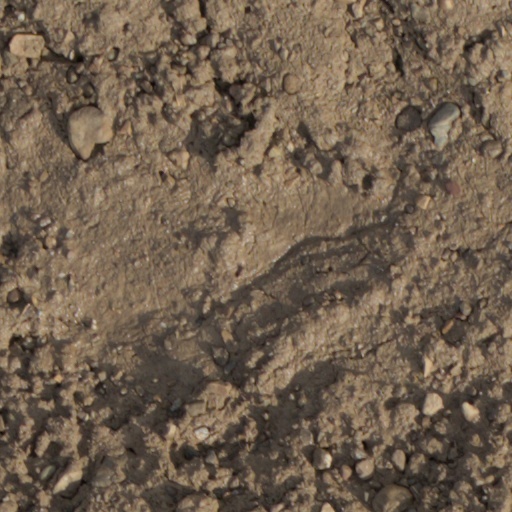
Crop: wheat